Minkowski Portal Refinement

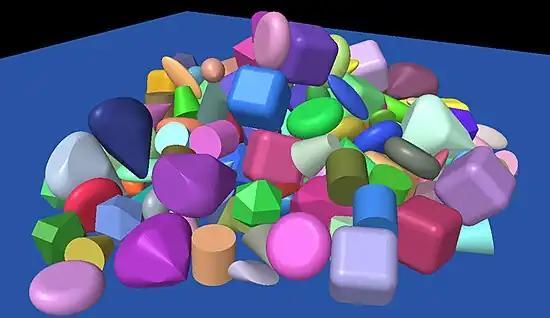
Screenshot from XenoCollide, the first implementation of MPR

The Minkowski Portal Refinement collision detection algorithm is a technique for determining whether two convex shapes overlap.